Libertarian Party of Oklahoma

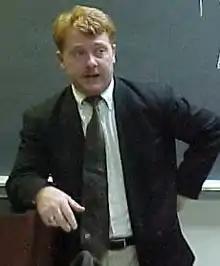
Former OKLP Chair and 2018 gubernatorial nominee Chris Powell

On the ballot for a gubernatorial election for the first time, the OKLP had three individuals seek the nomination for the state's highest executive office. In the primary on June 26, former state chair Chris Powell received 49%, just 40 votes away from winning the nomination outright. Rex Lawhorn received 31%. The third candidate, zookeeper Joe Exotic, finished with 19%.